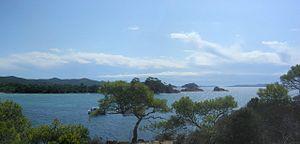
La plage de l'Estagnol (Var) france
La villa La Reine Jeanne est une imposante maison de villégiature, construite en 1933 par l'architecte américain Barry Dierks pour l'industriel Paul-Louis Weiller.